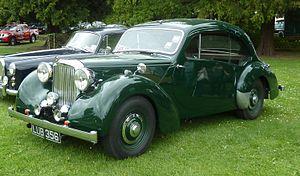
L'Alvis Fourteen, ou Alvis Quatorze, ou Alvis TA 14 a été la première voiture à être produite par le constructeur anglais Alvis cars après la Seconde Guerre mondiale. La totalité de l'usine de voitures avait pourtant été détruite dans la nuit du jeudi 14 novembre 1940. Annoncée en novembre 1946, la voiture a été produite jusqu'en 1950, date à laquelle lorsque son moteur de 1 900 cm³ - souvenir de l'austérité d'après-guerre - fut remplacé par l'Alvis trois litres ou TA 21 de 2 993 cm³ de 26,25 HP.